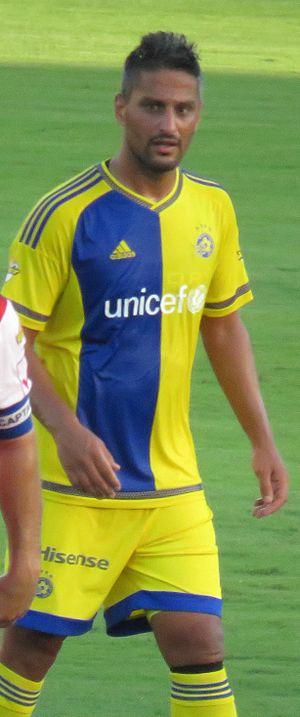
Barak Itzhaki est un footballeur international israélien né le 25 septembre 1984. Il évolue au poste d'attaquant au Maccabi Tel-Aviv.